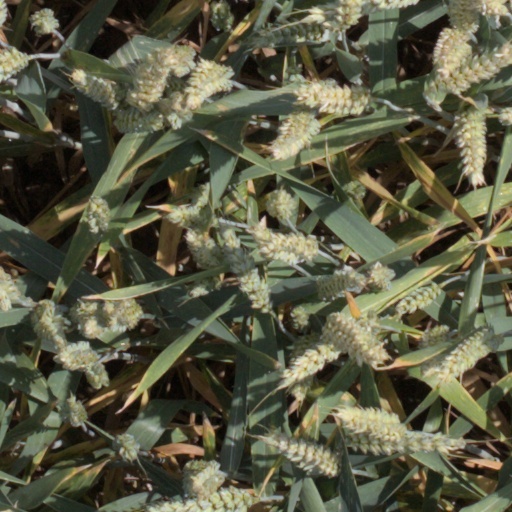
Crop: wheat